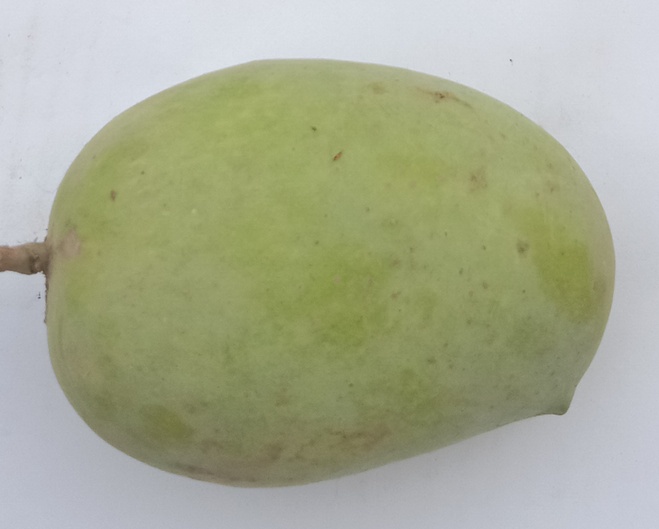
Mango variety: Langra